Controlled-access highway

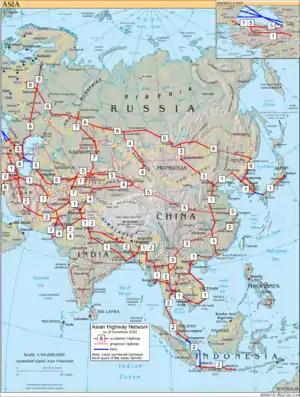
Asian highways

Much of Ethiopia's highway network is developing. Road projects now represent around a quarter of the annual infrastructure budget of the Ethiopian government. Additionally, through the Road Sector Development Program (RSDP), the government has earmarked $4 billion to construct, repair and upgrade roads over the next decade. Ethiopia has over of roads. In 2014, the Addis Ababa–Adama Expressway opened, becoming the first expressway in Ethiopia.